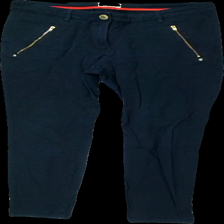
View: front
Type: Trousers
Category: Ladies
Brand: Holly And Whyte (Lindex)
Colors: Blue
Material: 100% cotton
Cut: Regular
Size: 44
Season: All
Damage location: middle left
Damage 2 location: middle center
Price range: <50
Recommended usage: Export
Description: blå byxor, urtvättade
Comment: urtvättade